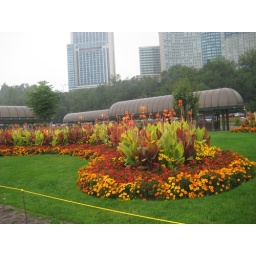
garden near horse shoe falls